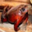
Label: frog